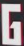
Number: 6